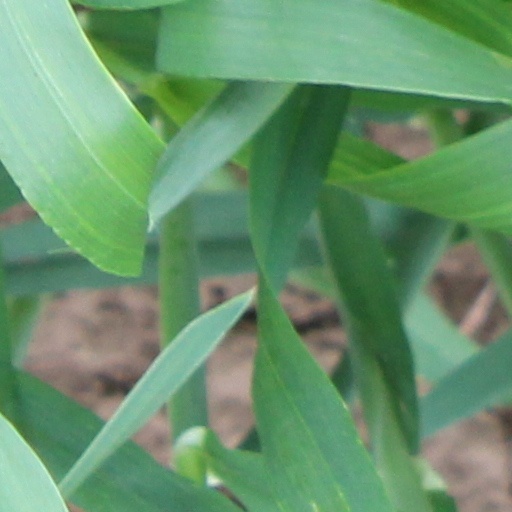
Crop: wheat